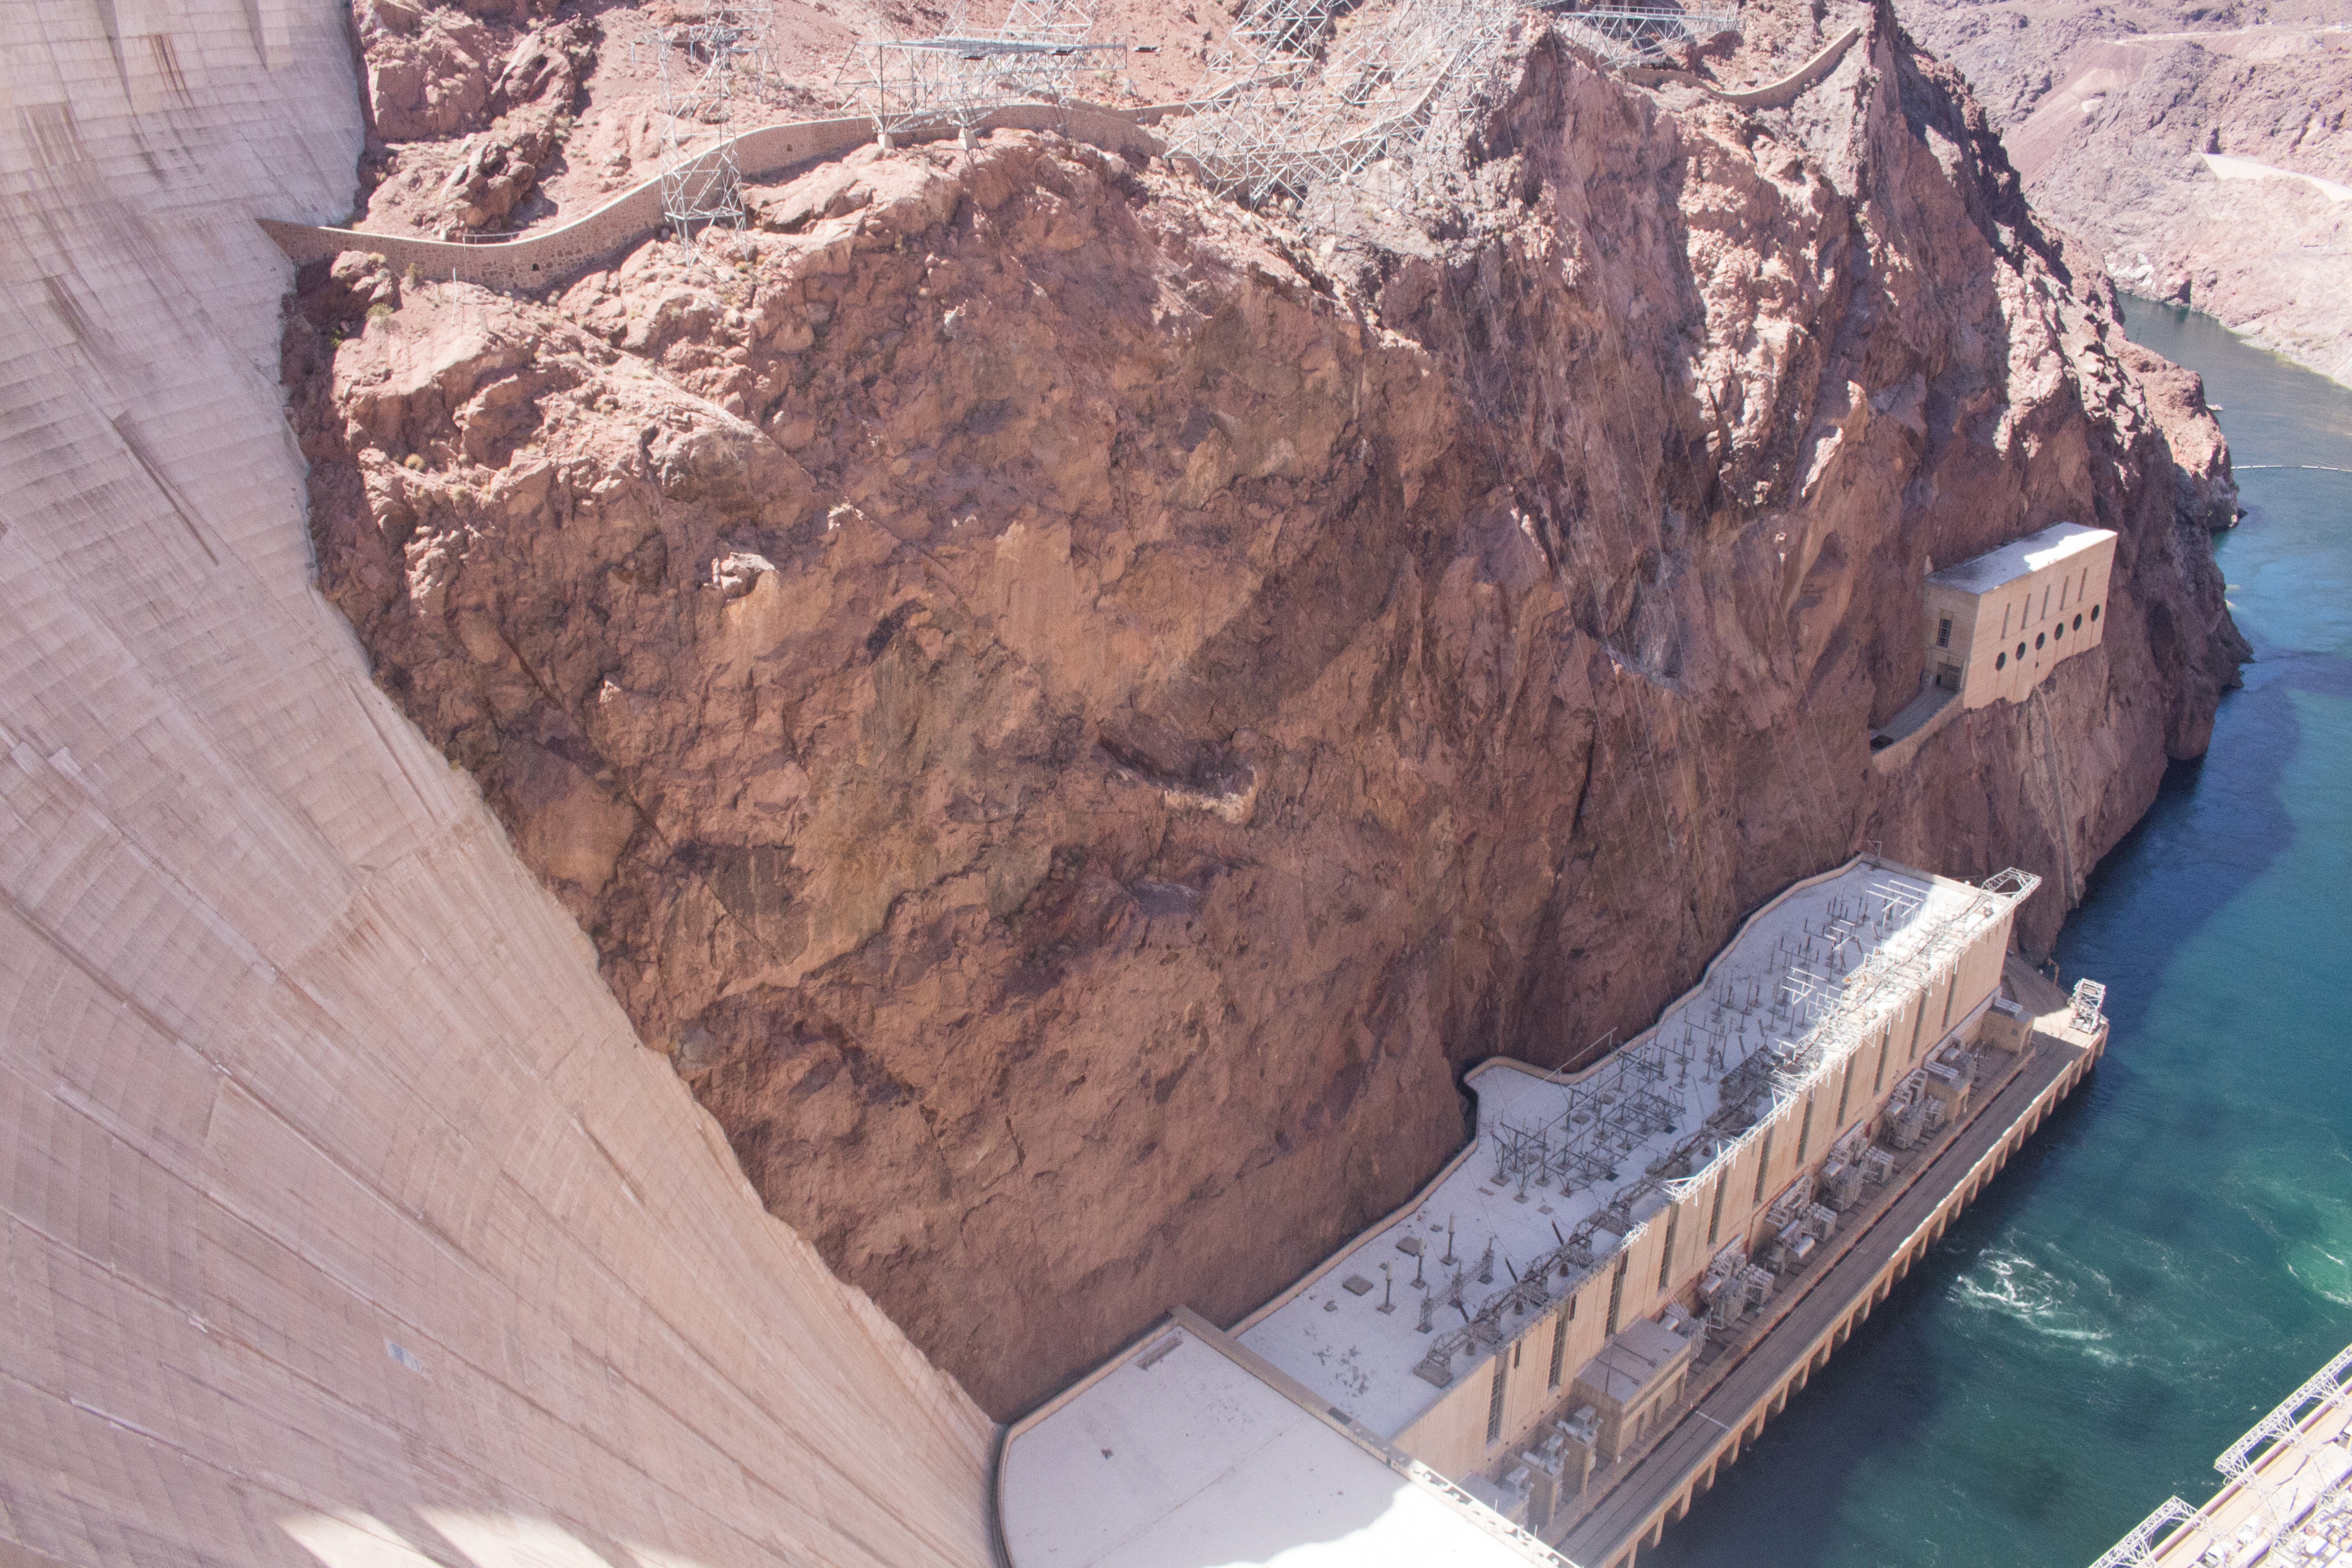
rock, formation, cliff, canyon, terrain, geology, wadi, landform, geological phenomenon